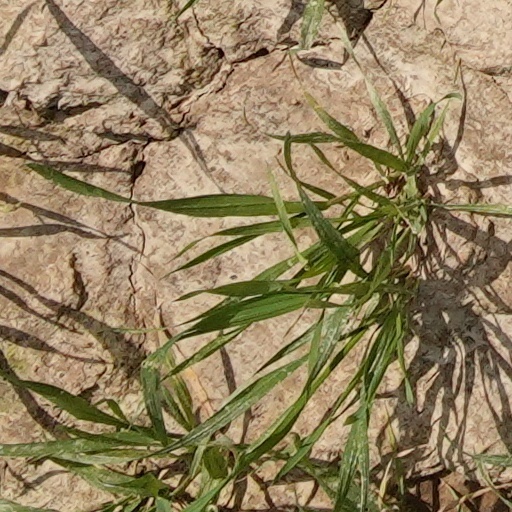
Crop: wheat